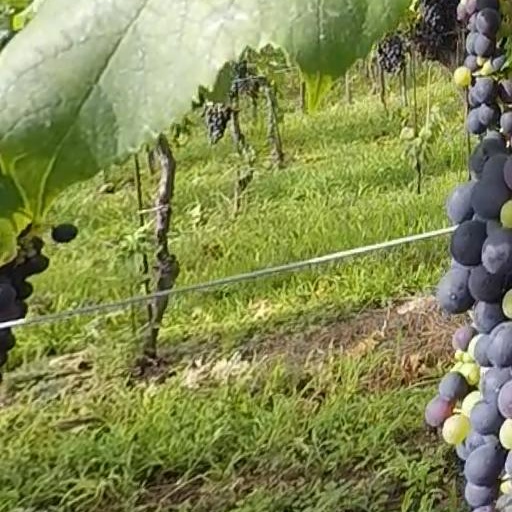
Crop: grape